Lucas van Valckenborch

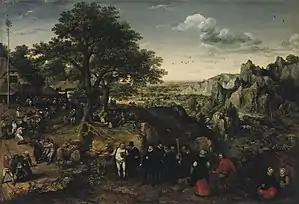
Landscape with a Rural Festival

At the beginning of 1593, Lucas van Valckenborch joined his brother Marten in Frankfurt am Main. Here, he became the teacher and collaborator of Georg Flegel. He remained active in Frankfurt until his death in 1597.